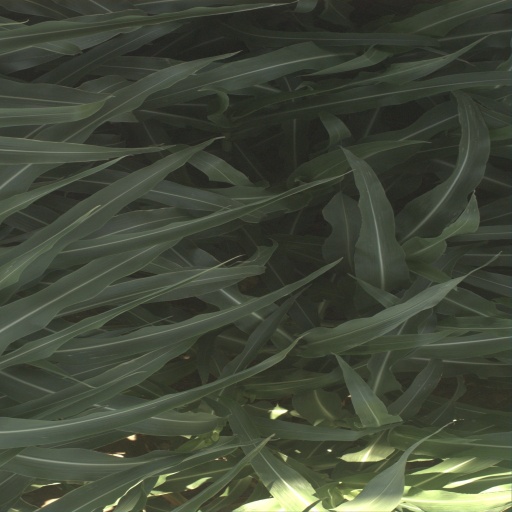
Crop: sorghum